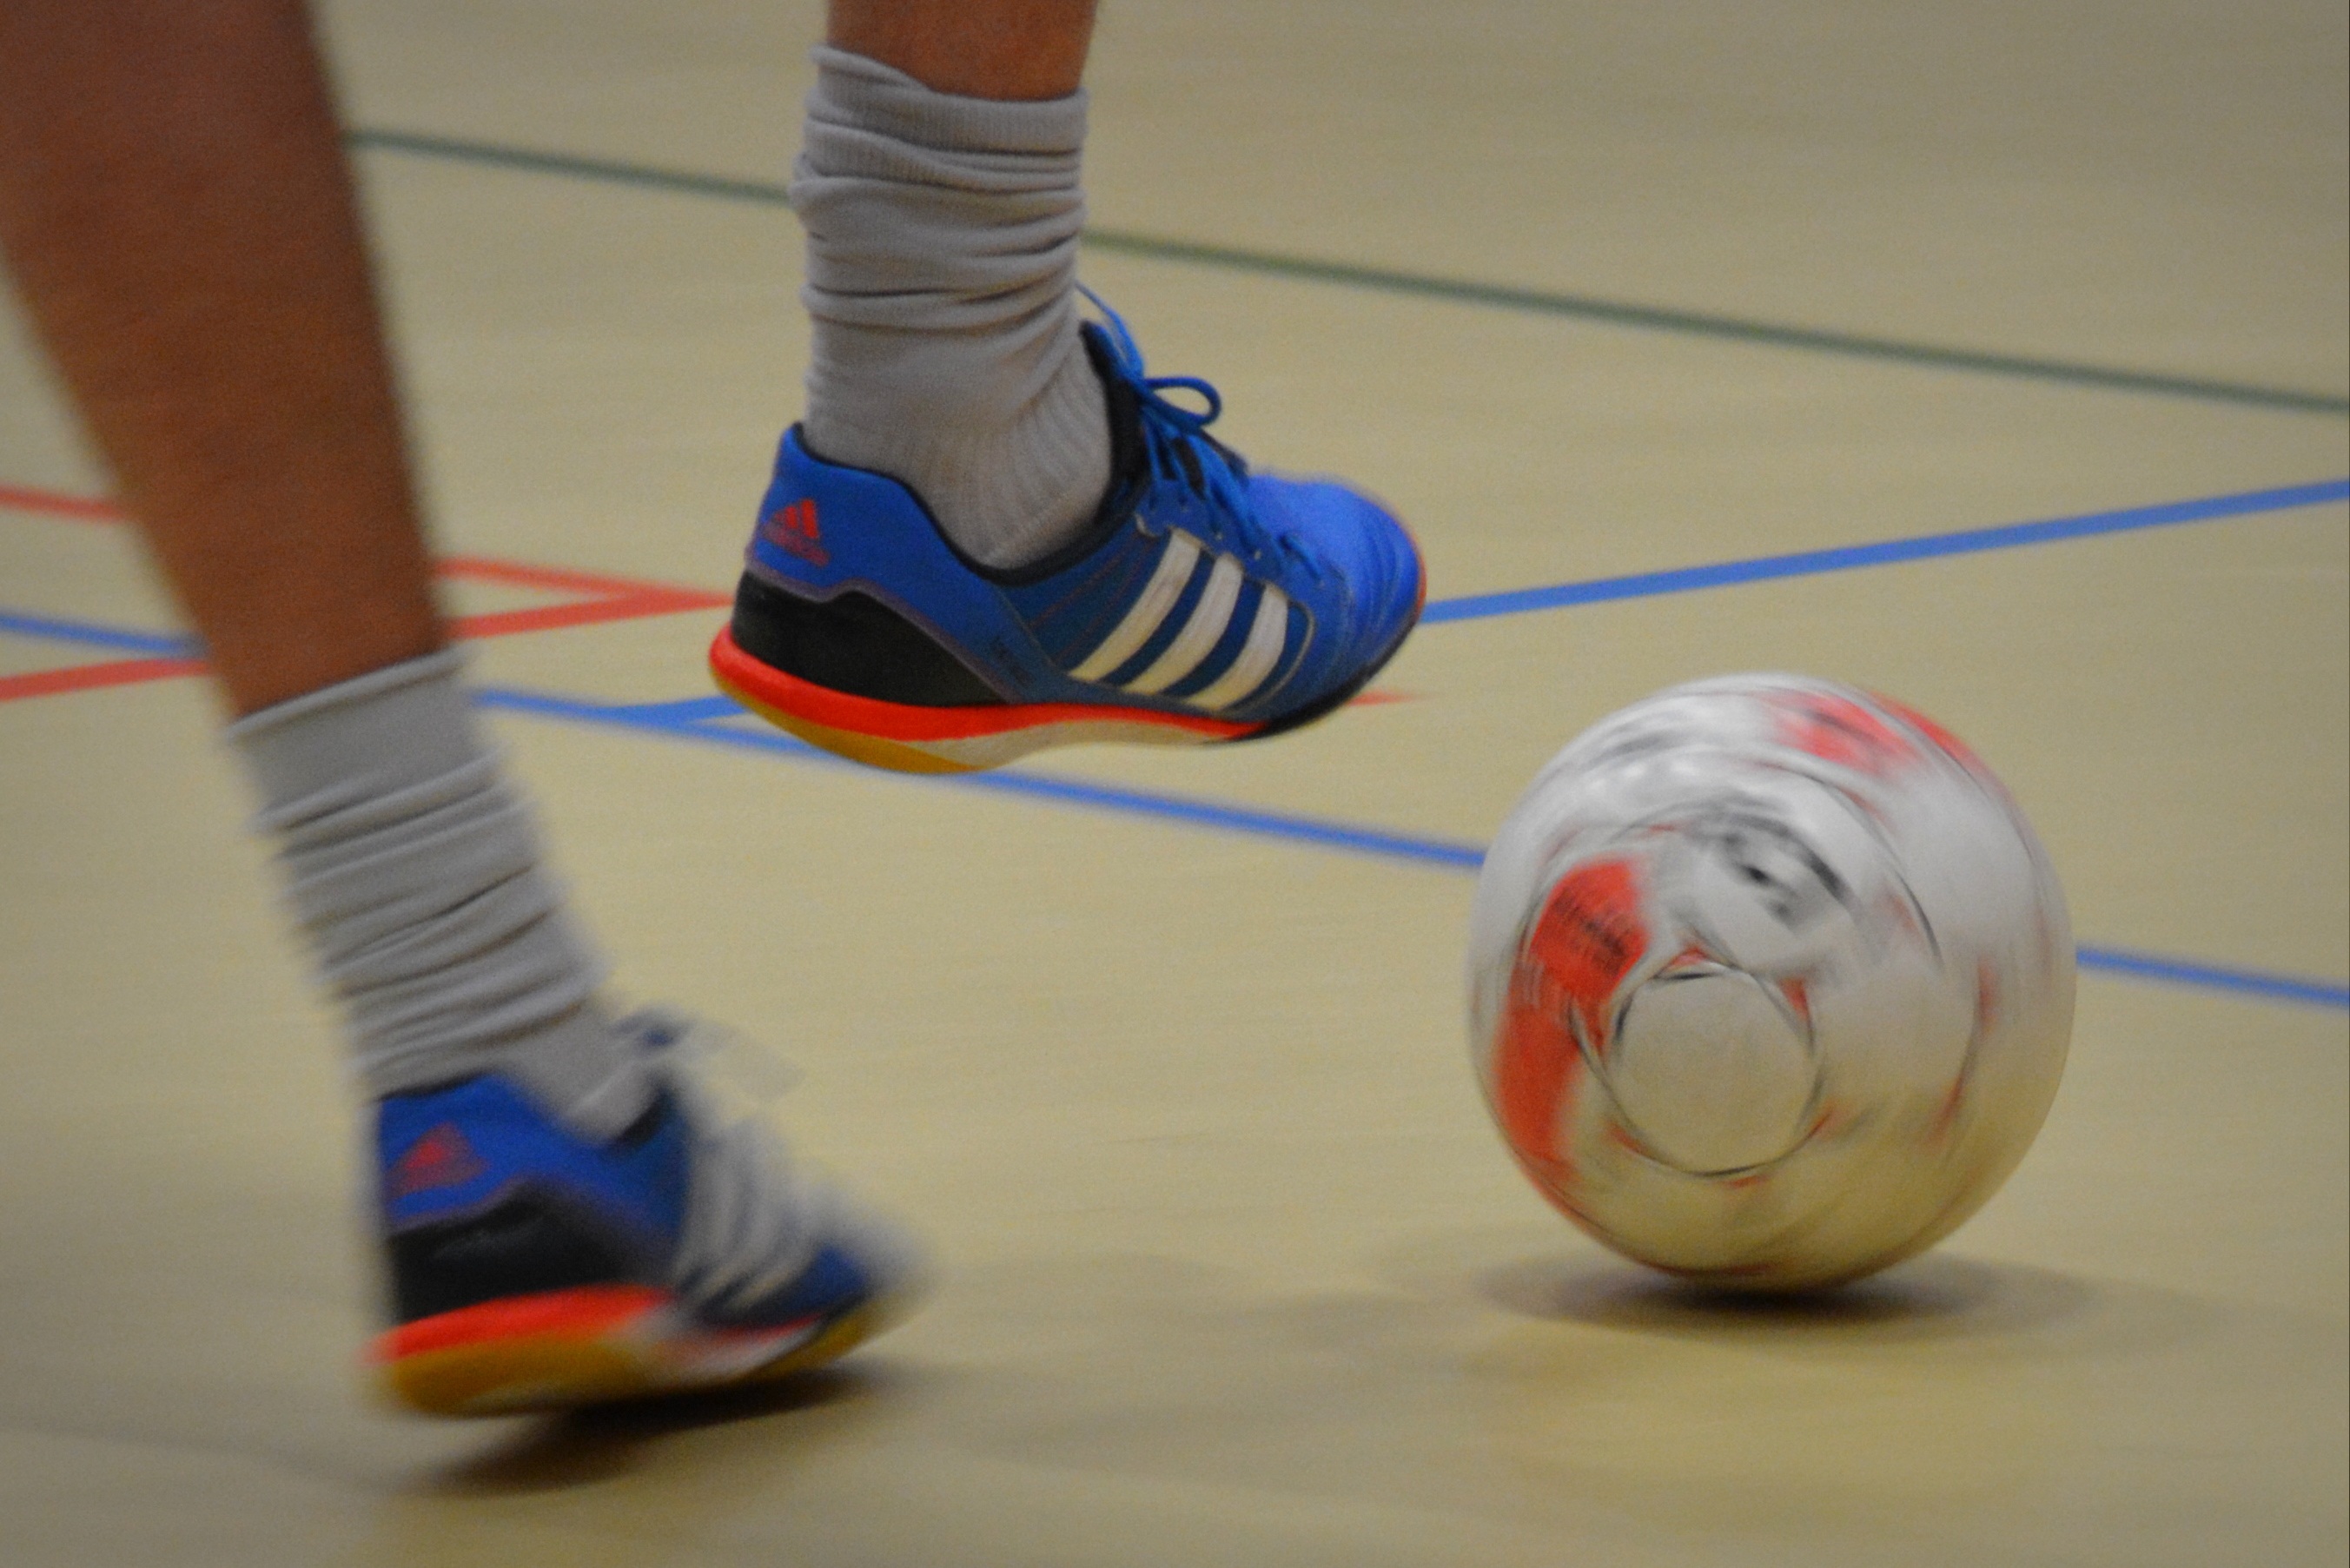
shoe, play, cup, soccer, football, player, sports, sneakers, ball, ball game, team sport